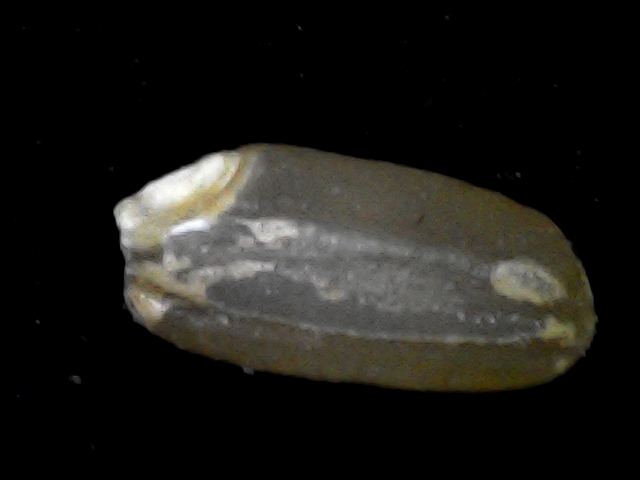
Rice variety: BD76